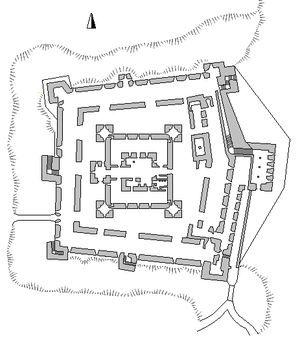
Un château concentrique est un château avec deux ou trois murs d'enceinte successifs, les murs intérieurs étant plus hauts que les murs extérieurs.